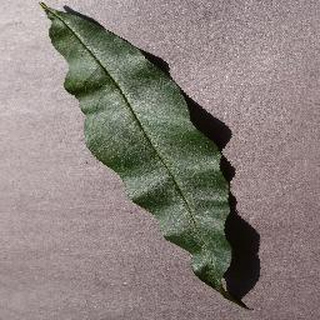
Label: healthy_peach